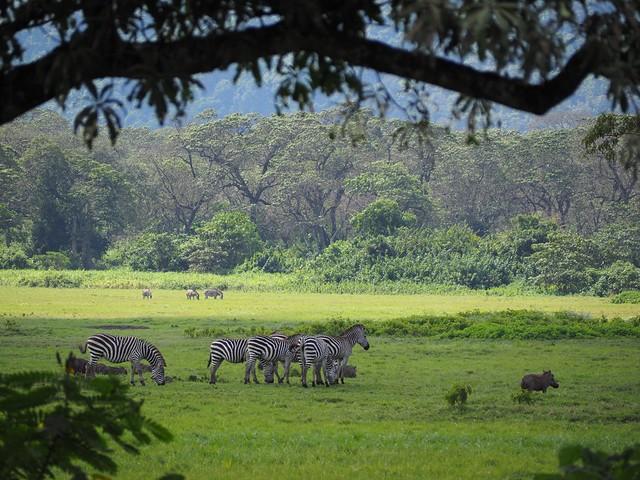
Punda milia wakiwa kwenye mazingira ya asili ambayo ni hifadhi ya wanyama pori, na mandhari yakiwa yamezungukwa na misitu na majani mafupi ya kijani kibichi.